Mississippi Highway 178

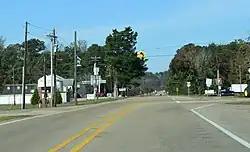
Mississippi Highway 178 in Tremont

MS 178 passes through the community of West Fulton, where it has an interchange with I-22/US 78 (Exit 101), as well as an intersection with MS 363, before coming to a dead end along the banks of the Tennessee Tombigbee Waterway.